Zerai Deres

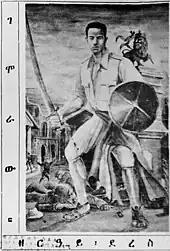
The story of Zerai Deres was mythicized in the postwar era, turning him into a national folk hero

At the end of World War II, the story of Zerai Deres was rewritten, dramatized, and sung in Ethiopia to celebrate his anti-colonial resistance, especially by the pan-Ethiopian who opposed the separation of Eritrea from Ethiopia. Zerai also became a hero of the antifascism movement.